Mário Fernandes

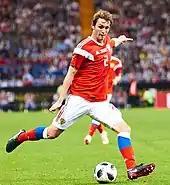
Fernandes playing for the Russia national football team

On 23 March 2017, it was announced that he would make his debut for Russia on 24 March in a friendly against Ivory Coast. He did not appear in that game. He made his debut for Russia on 7 October 2017 in a friendly game against South Korea.